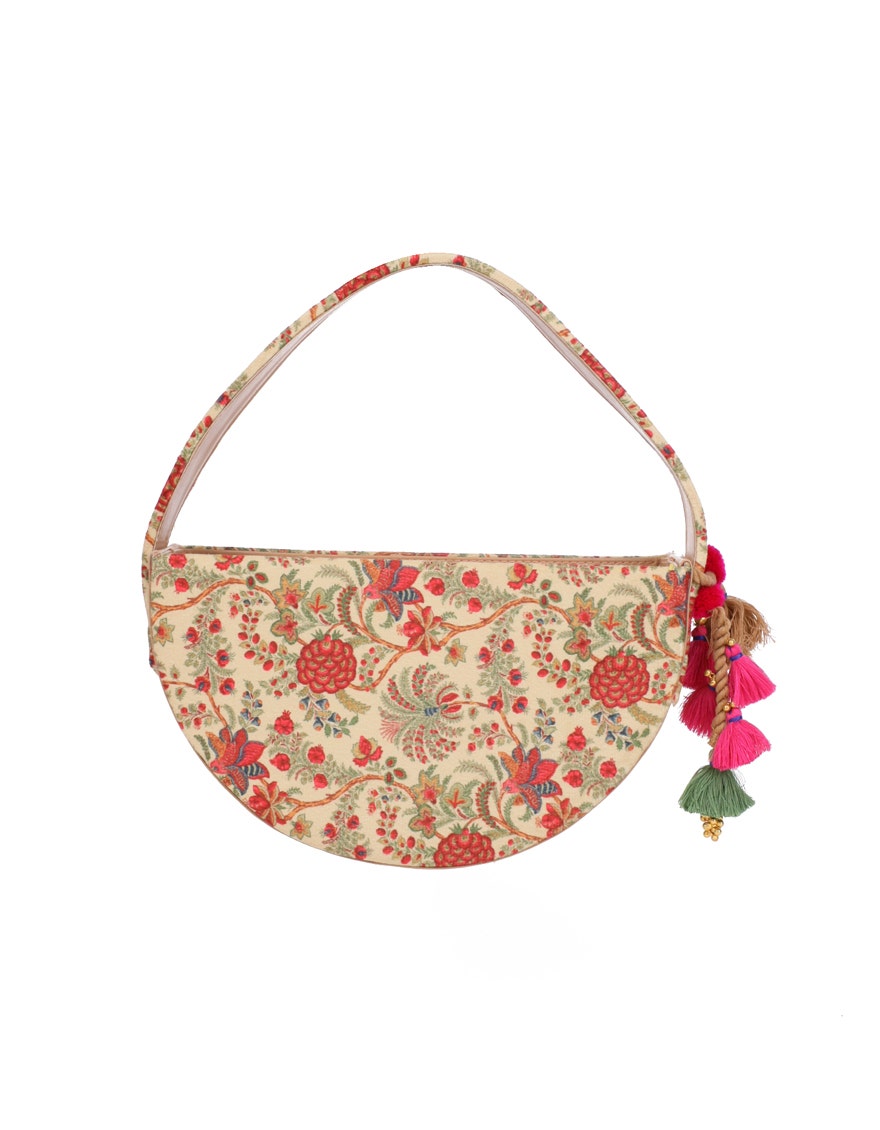
multi floral satchel